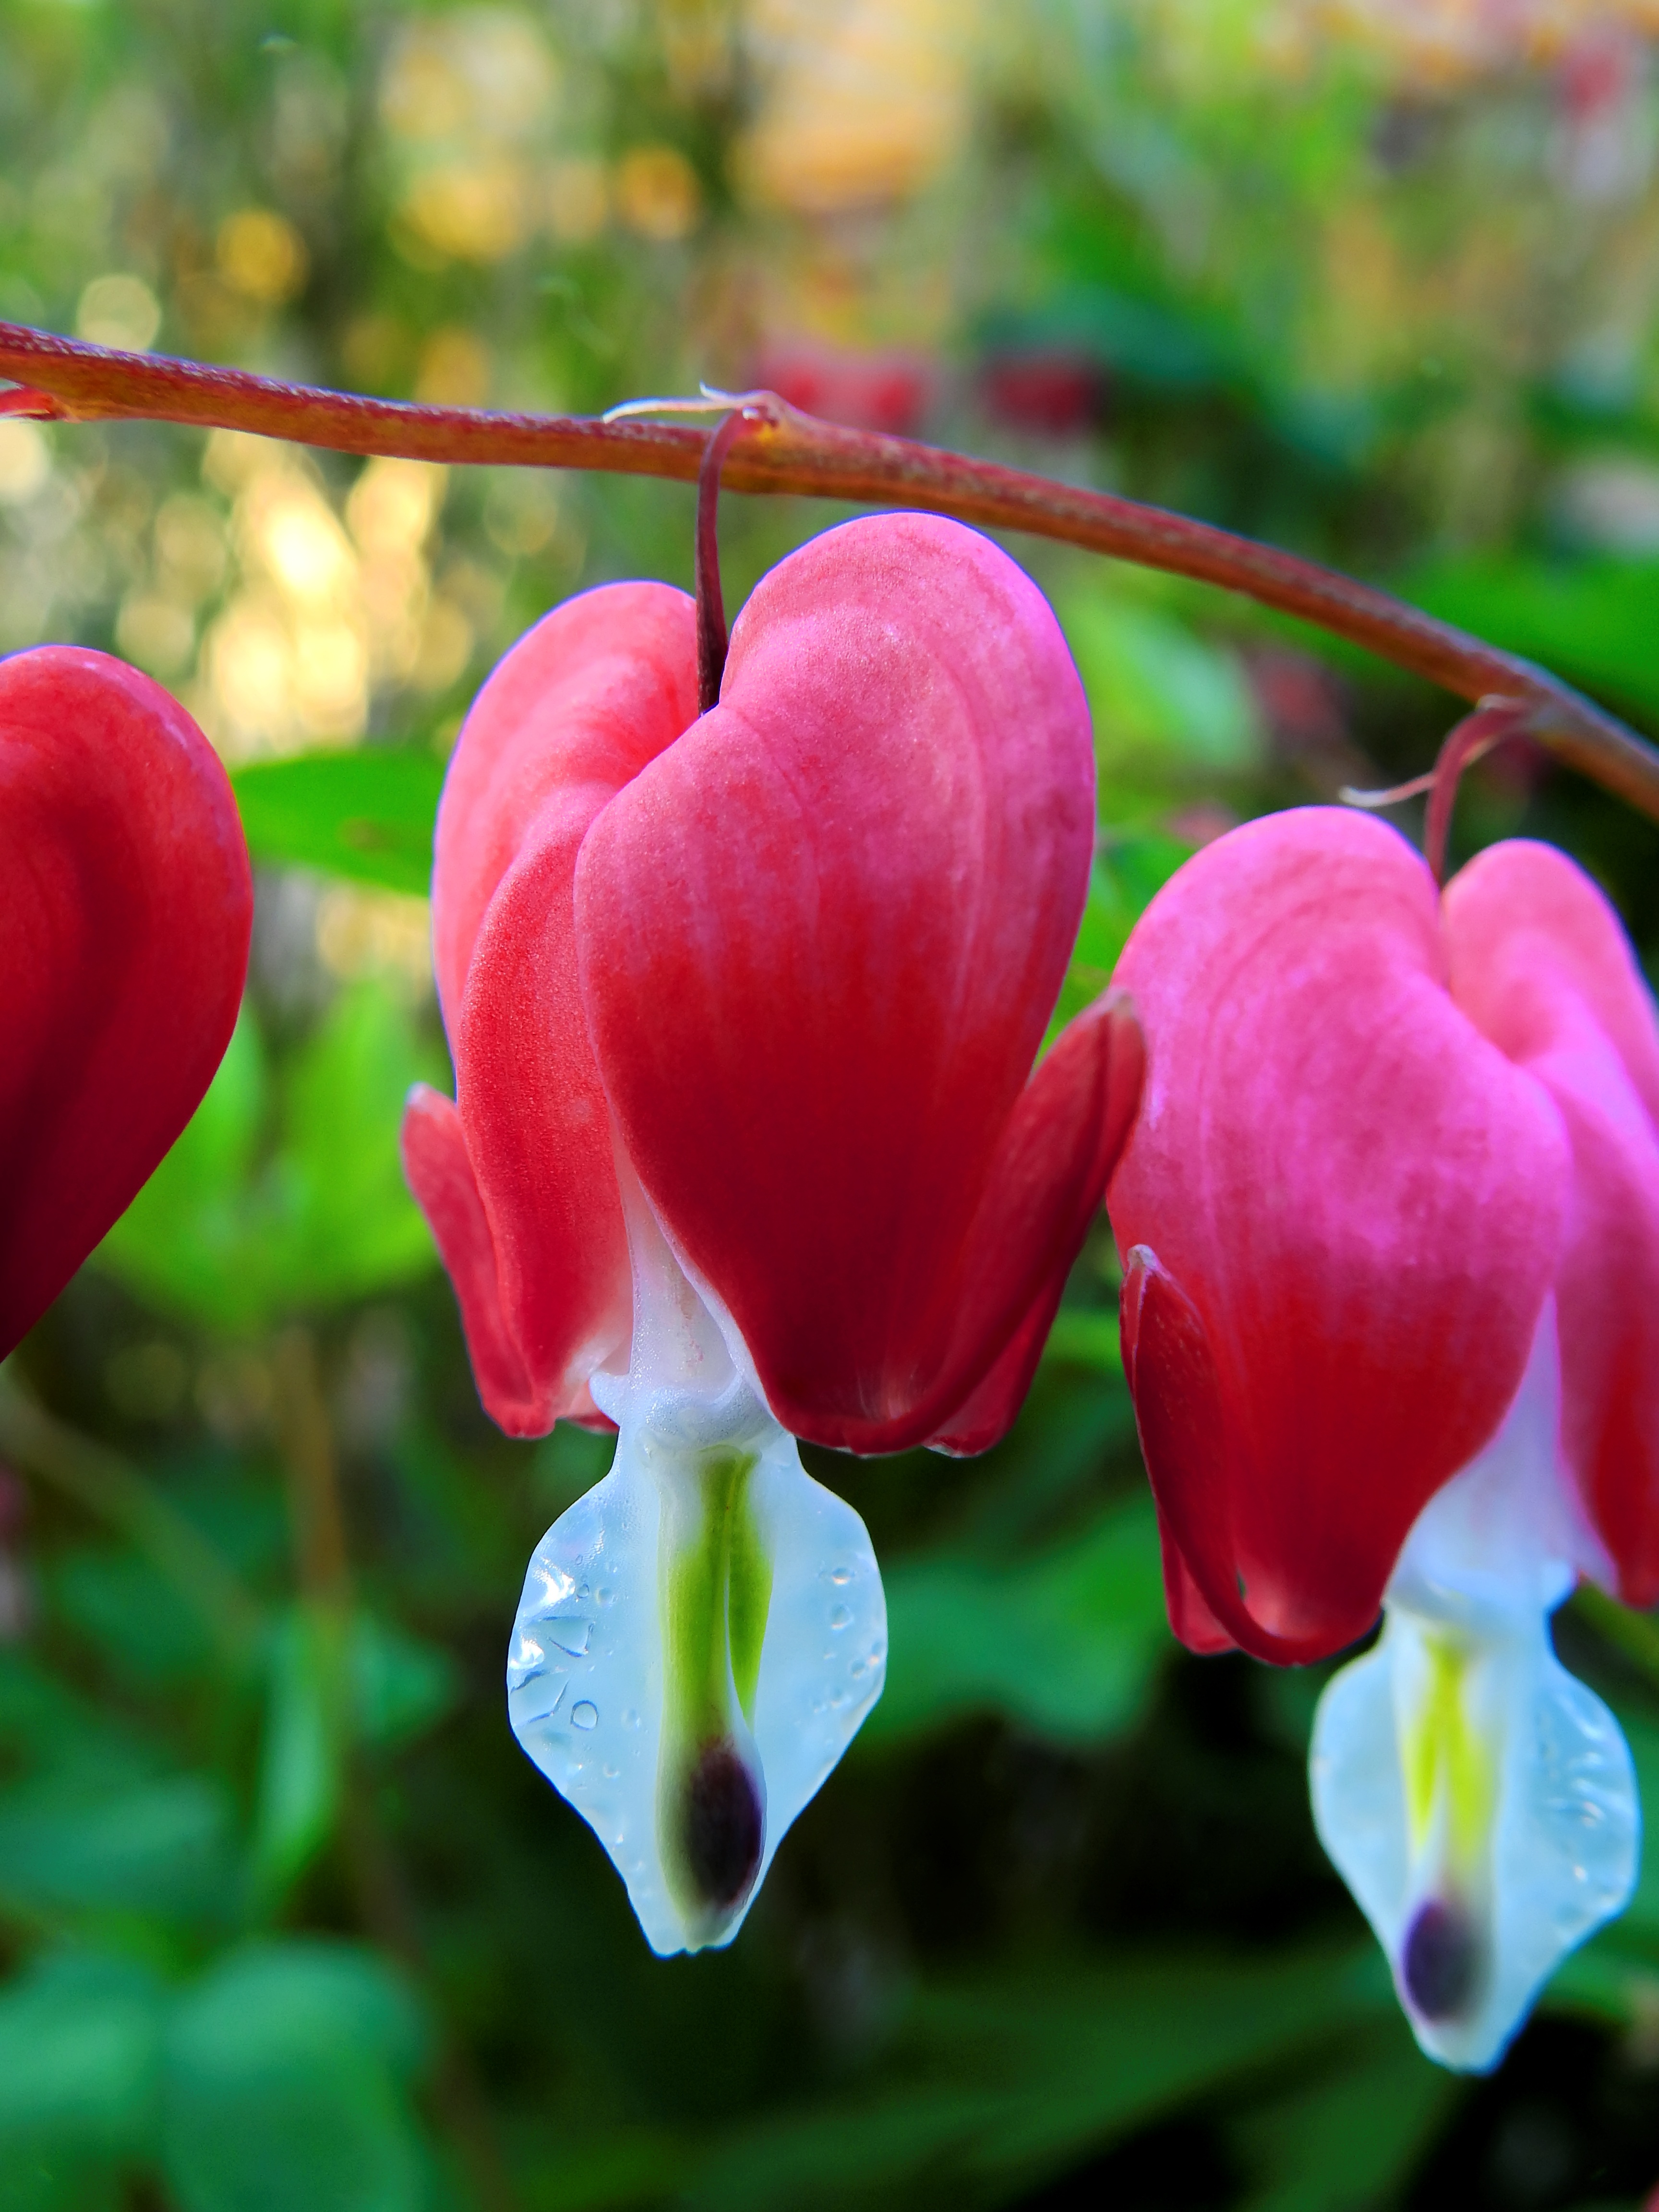
nature, blossom, plant, leaf, flower, petal, bloom, summer, spring, red, botany, garden, close, flora, wildflower, close up, macro photography, flowering plant, bleeding heart, plant stem, land plant